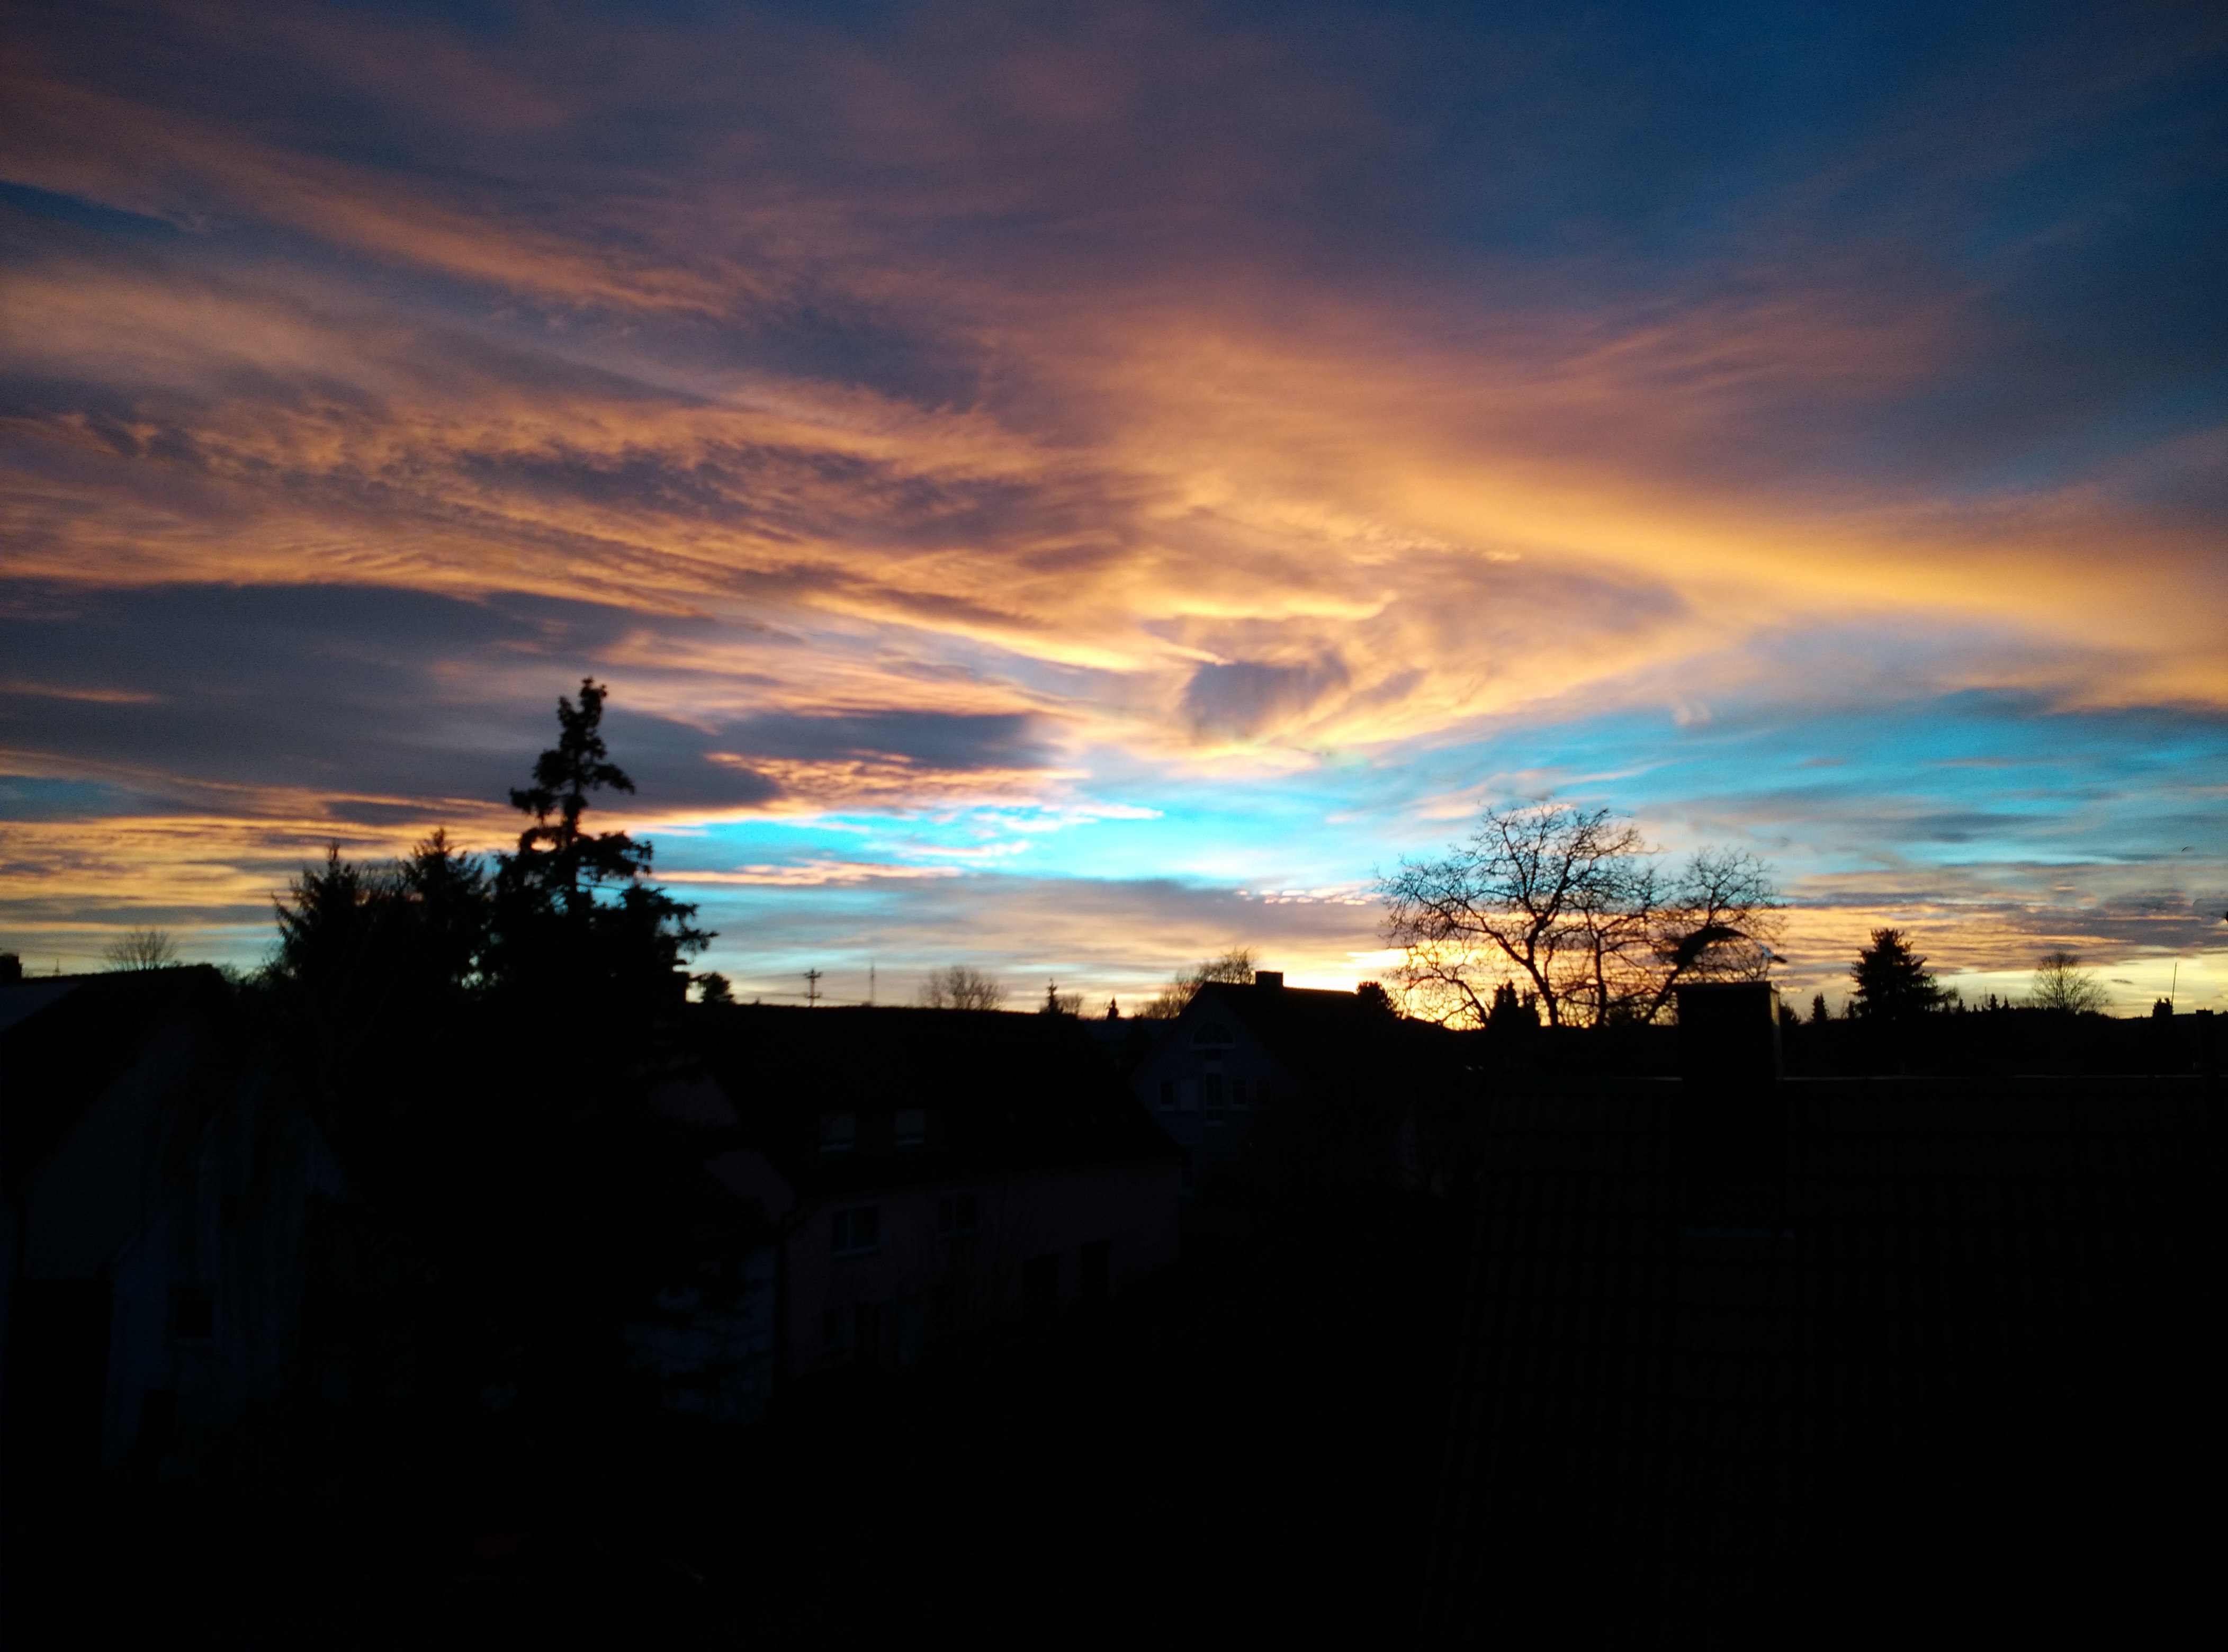
landscape, horizon, cloud, sky, sunrise, sunset, sunlight, morning, dawn, atmosphere, dusk, evening, reflection, clouds, background, afterglow, meteorological phenomenon